Jonathan Shipley

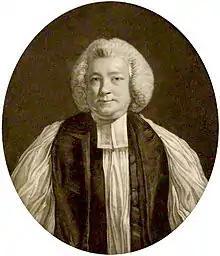
Bishop Shipley

Jonathan Shipley (1714 – 6 December 1788) was a clergyman who held offices in the Church of England (including Dean of Winchester from 1760 to 1769), who became Bishop of Llandaff from January to September 1769 and Bishop of St Asaph from September 1769 until his death.